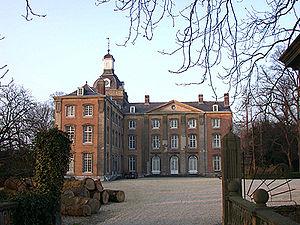
L'architecture baroque mosan, connue également sous le nom d'architecture dans la principauté de Liège, est une forme d'architecture baroque qui s'est développée aux XVIIᵉ et XVIIIᵉ siècles dans la principauté de Liège, autour d'Aix-la-Chapelle et de Maastricht. Cette région est le Pays mosan. Le baroque mosan s'apparente au baroque des Pays-Bas méridionaux et occupe donc une position intermédiaire entre le stricte classicisme néerlandais et le plus exubérant classicisme français. L'influence du baroque allemand est particulièrement visible dans la région d'Aix-la-Chapelle. Ce style d’architecture est l'un des domaines de la période baroque dans la Principauté de Liège, qui au-delà de l'architecture, fut une période prospère pour les arts appliqués.
Le Pays mosan est une région, sans frontières précises, qui s'étend le long de la Meuse dans les Pays-Bas et la Belgique. Dans son sens restrictif, le Pays mosan désigne la bande étroite de la vallée le long de la Meuse entre Mook, aux Pays-Bas, et Namur, en Belgique. Dans la région de langue néerlandaise, le terme désigne généralement la vallée de la Meuse entre Mook et Eijsden, comprenant la région frontalière belge de la vallée entre Kessenich et Lanaken. Les francophones utilisent ce terme pour désigner la vallée de la Meuse située en Wallonie. Dans l'historiographie, le Pays mosan s'étend sur l'ancien territoire de la principauté de Liège ainsi que sur un grand nombre de petits fiefs de la région, comprenant le Ville libre d'Empire d'Aix-la-Chapelle et la double seigneurie de Maastricht. Cela correspond approximativement à la province du Limbourg néerlandais, la province du Limbourg belge et la province de Liège. Dans l'histoire de l'art, le Pays mosan est une région où s'établirent plusieurs styles et courant d'art et architecture : l'art mosan, le gothique mosan, la Renaissance mosane ou encore le baroque mosan.
Le baroque mosan, également appelé baroque de la Principauté de Liège, baroque liégeois ou encore baroque de Liège-Aix-la-Chapelle, est une variante régionale du style baroque qui prospéra, en particulier dans le XVIIIᵉ siècle, dans la Principauté de Liège et dans la région des villes d’Aix-la-Chapelle et de Maastricht. Les principaux foyers de ce style étaient les villes de Liège, Aix-la-Chapelle et Maastricht avec des sous-centres Spa, Verviers, Eupen, Montjoie, Vaals, Hasselt et Saint-Trond. Le baroque mosan, comme le baroque des Pays-Bas méridionaux, occupe une position intermédiaire entre le classicisme hollandais strict, d’une part et le rococo et le baroque français et allemand, beaucoup plus élaborés. Ce mouvement artistique s'est développé principalement dans l'architecture locale et les arts appliqués au cours de la seconde moitié du XVIIIᵉ siècle.